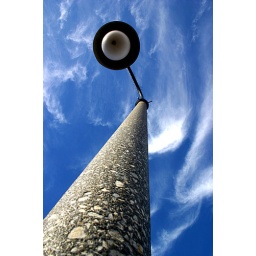
As I was looking up, I noticed how beautiful the sky was and how the clouds created a great contrast in texture.